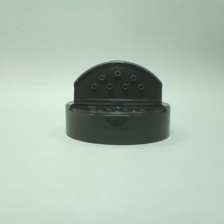
Color: black
Cap type: dual flip-top cap